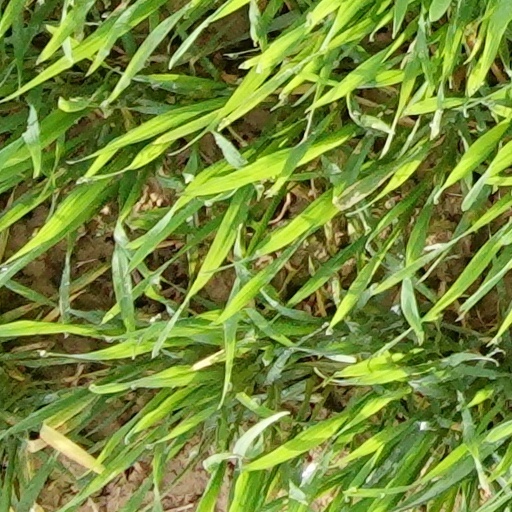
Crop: wheat